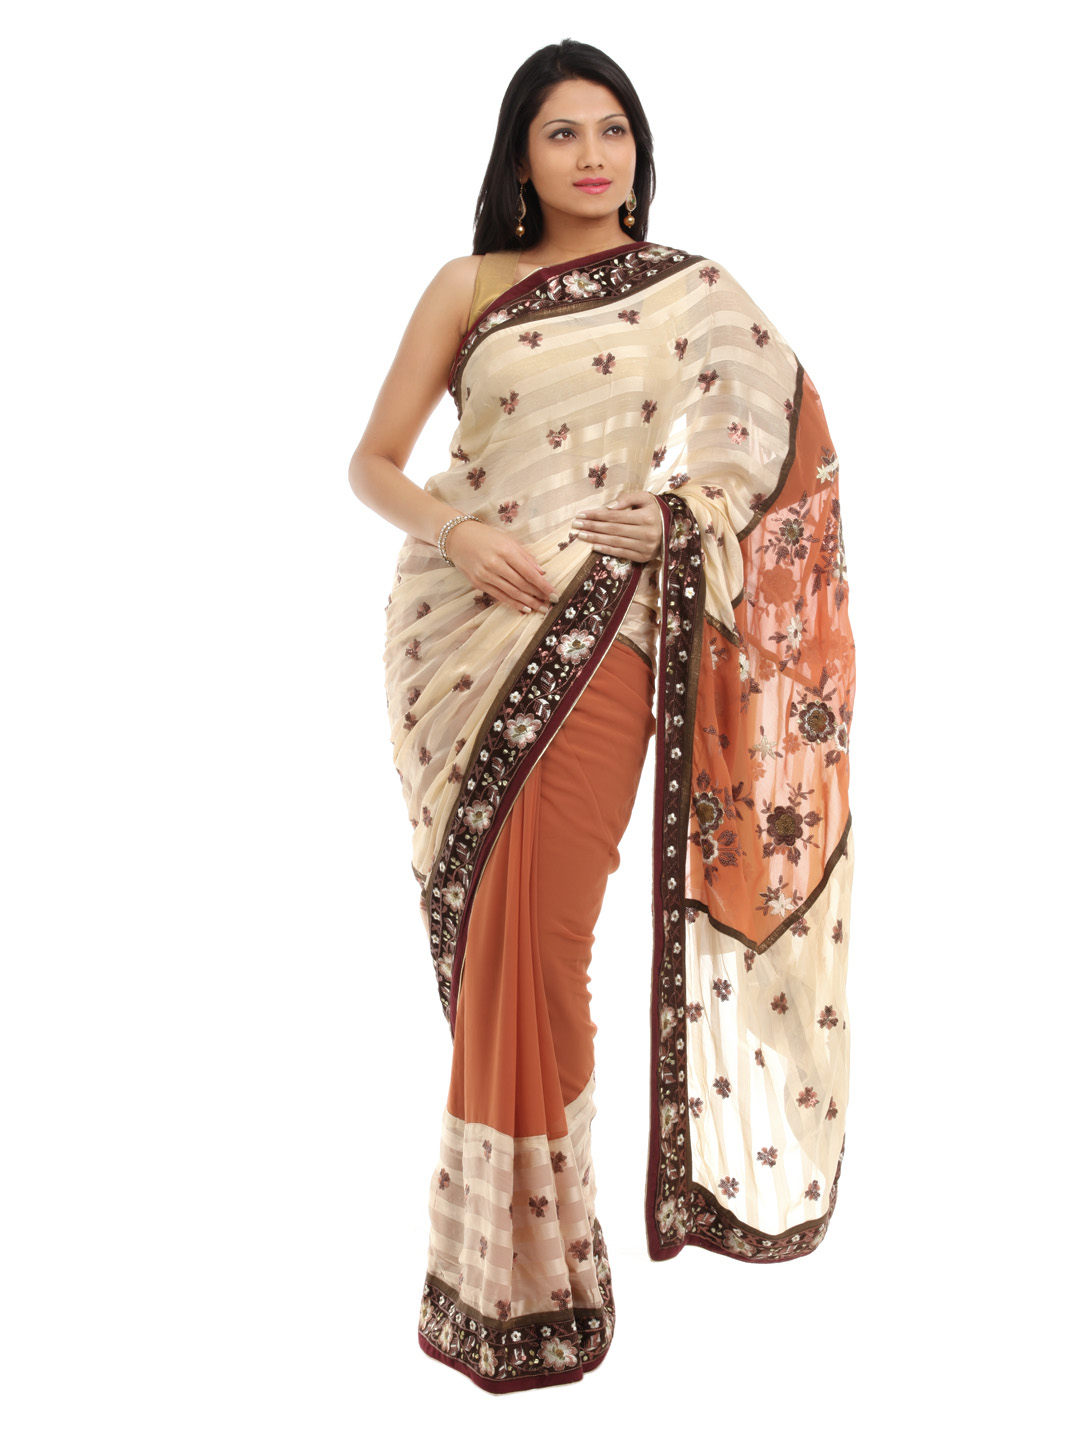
FNF Orange & Cream Collection For Wedding Sari
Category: Apparel / Saree / Sarees
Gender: Women
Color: Orange
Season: Fall 2012
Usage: Ethnic